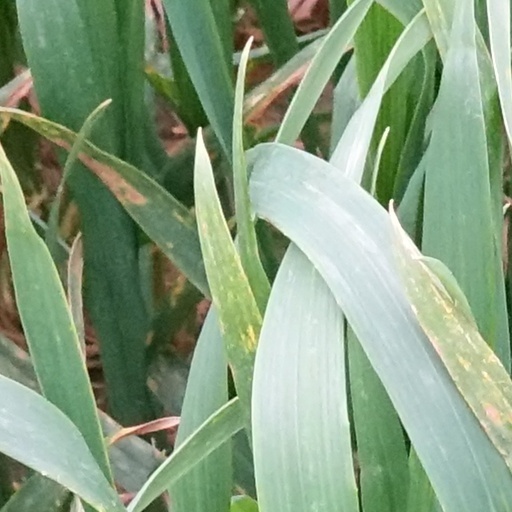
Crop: wheat